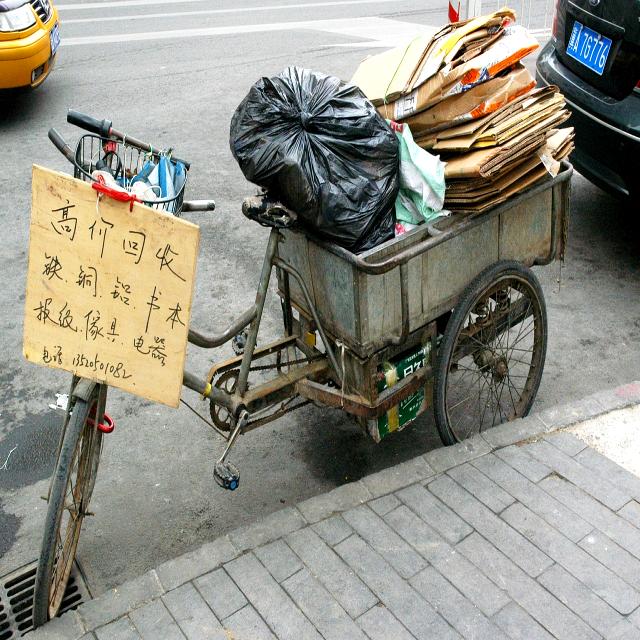
Label: Cardboard